Ancient Order of Hibernians

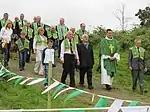
Members of the AOH parading at Cormeen, Co Cavan

The organization had its roots in the Defenders and the Ribbonmen, Catholic agrarian movements of the 18th and 19th centuries. It emerged in Ulster at the end of the 19th century in opposition to the Orange Order. It was organized by Joseph Devlin of Belfast, who was Grand Master by 1905. The AOH was closely associated with the Irish Parliamentary Party, its members mainly members of the party. It was strongly opposed to secular ideologies such as those of the Irish Republican Brotherhood (the IRB), who were most unhappy at the re-emergence of this old rival "right-wing" nationalist society.